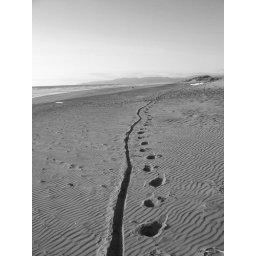
bike and foot prints in the sand